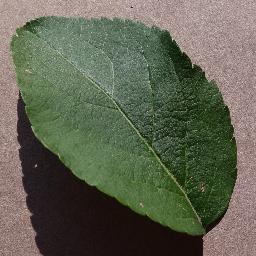
Label: Apple___healthy